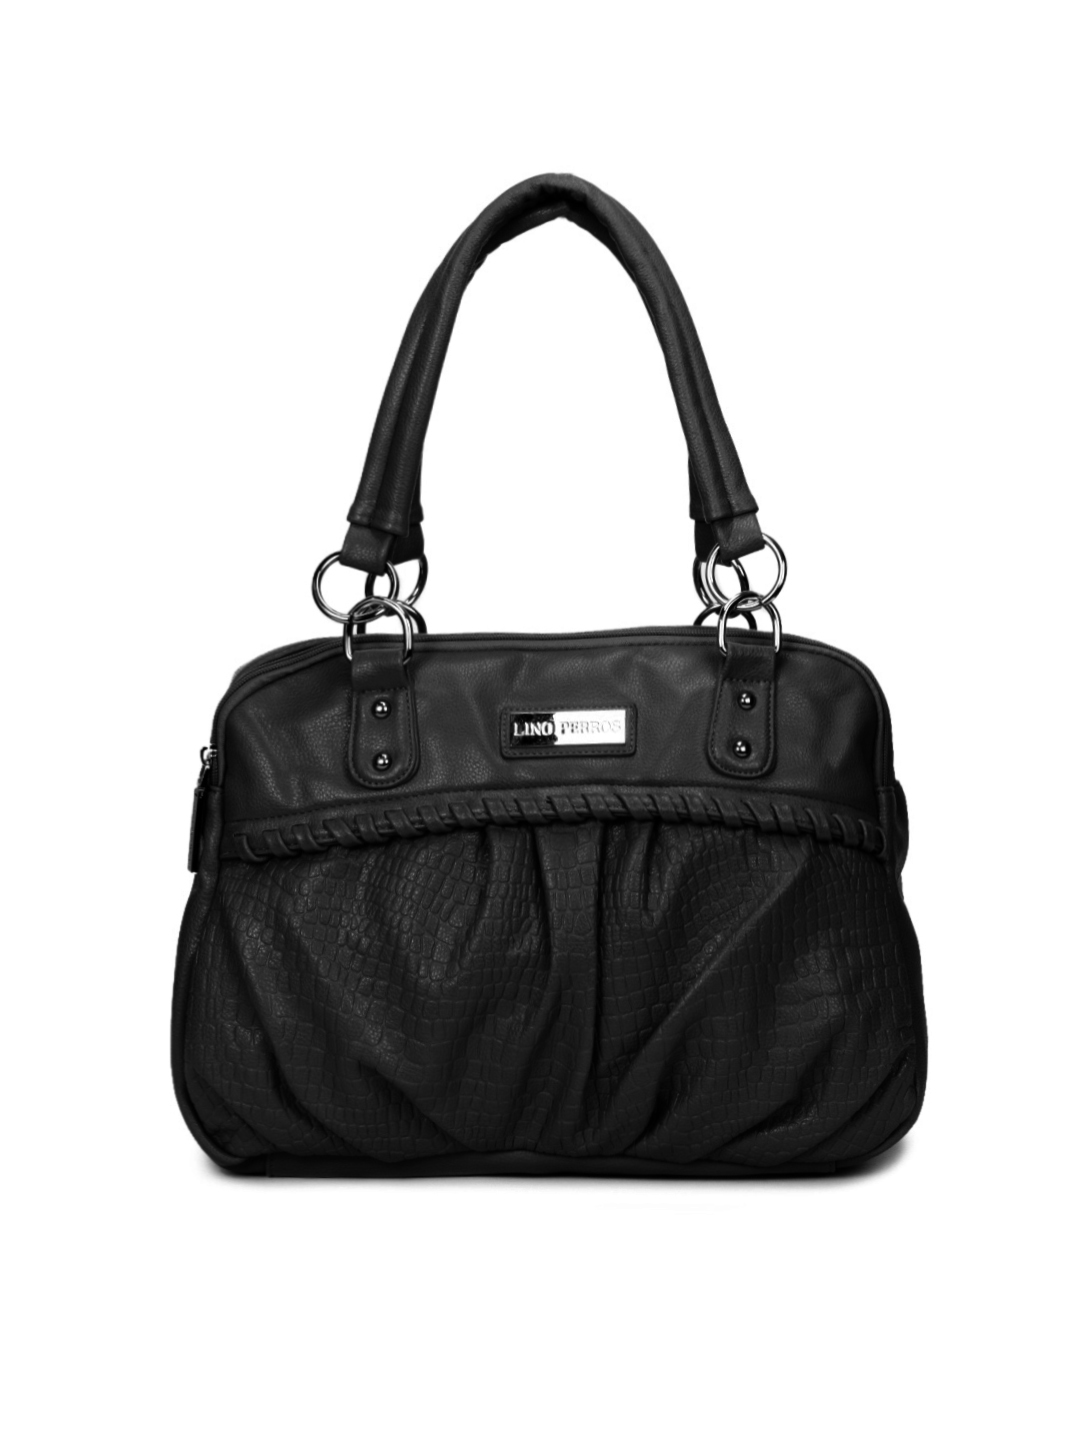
Lino Perros Women Leatherette Black Handbag
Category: Accessories / Bags / Handbags
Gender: Women
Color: Black
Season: Winter 2015
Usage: Casual